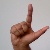
The image shows a hand gesture representing the letter 'L' in Indian Sign Language.